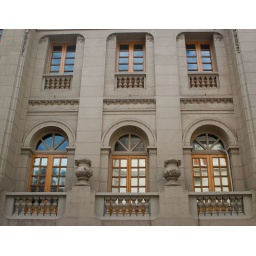
I really like the reflection in these office windows in Santiago.